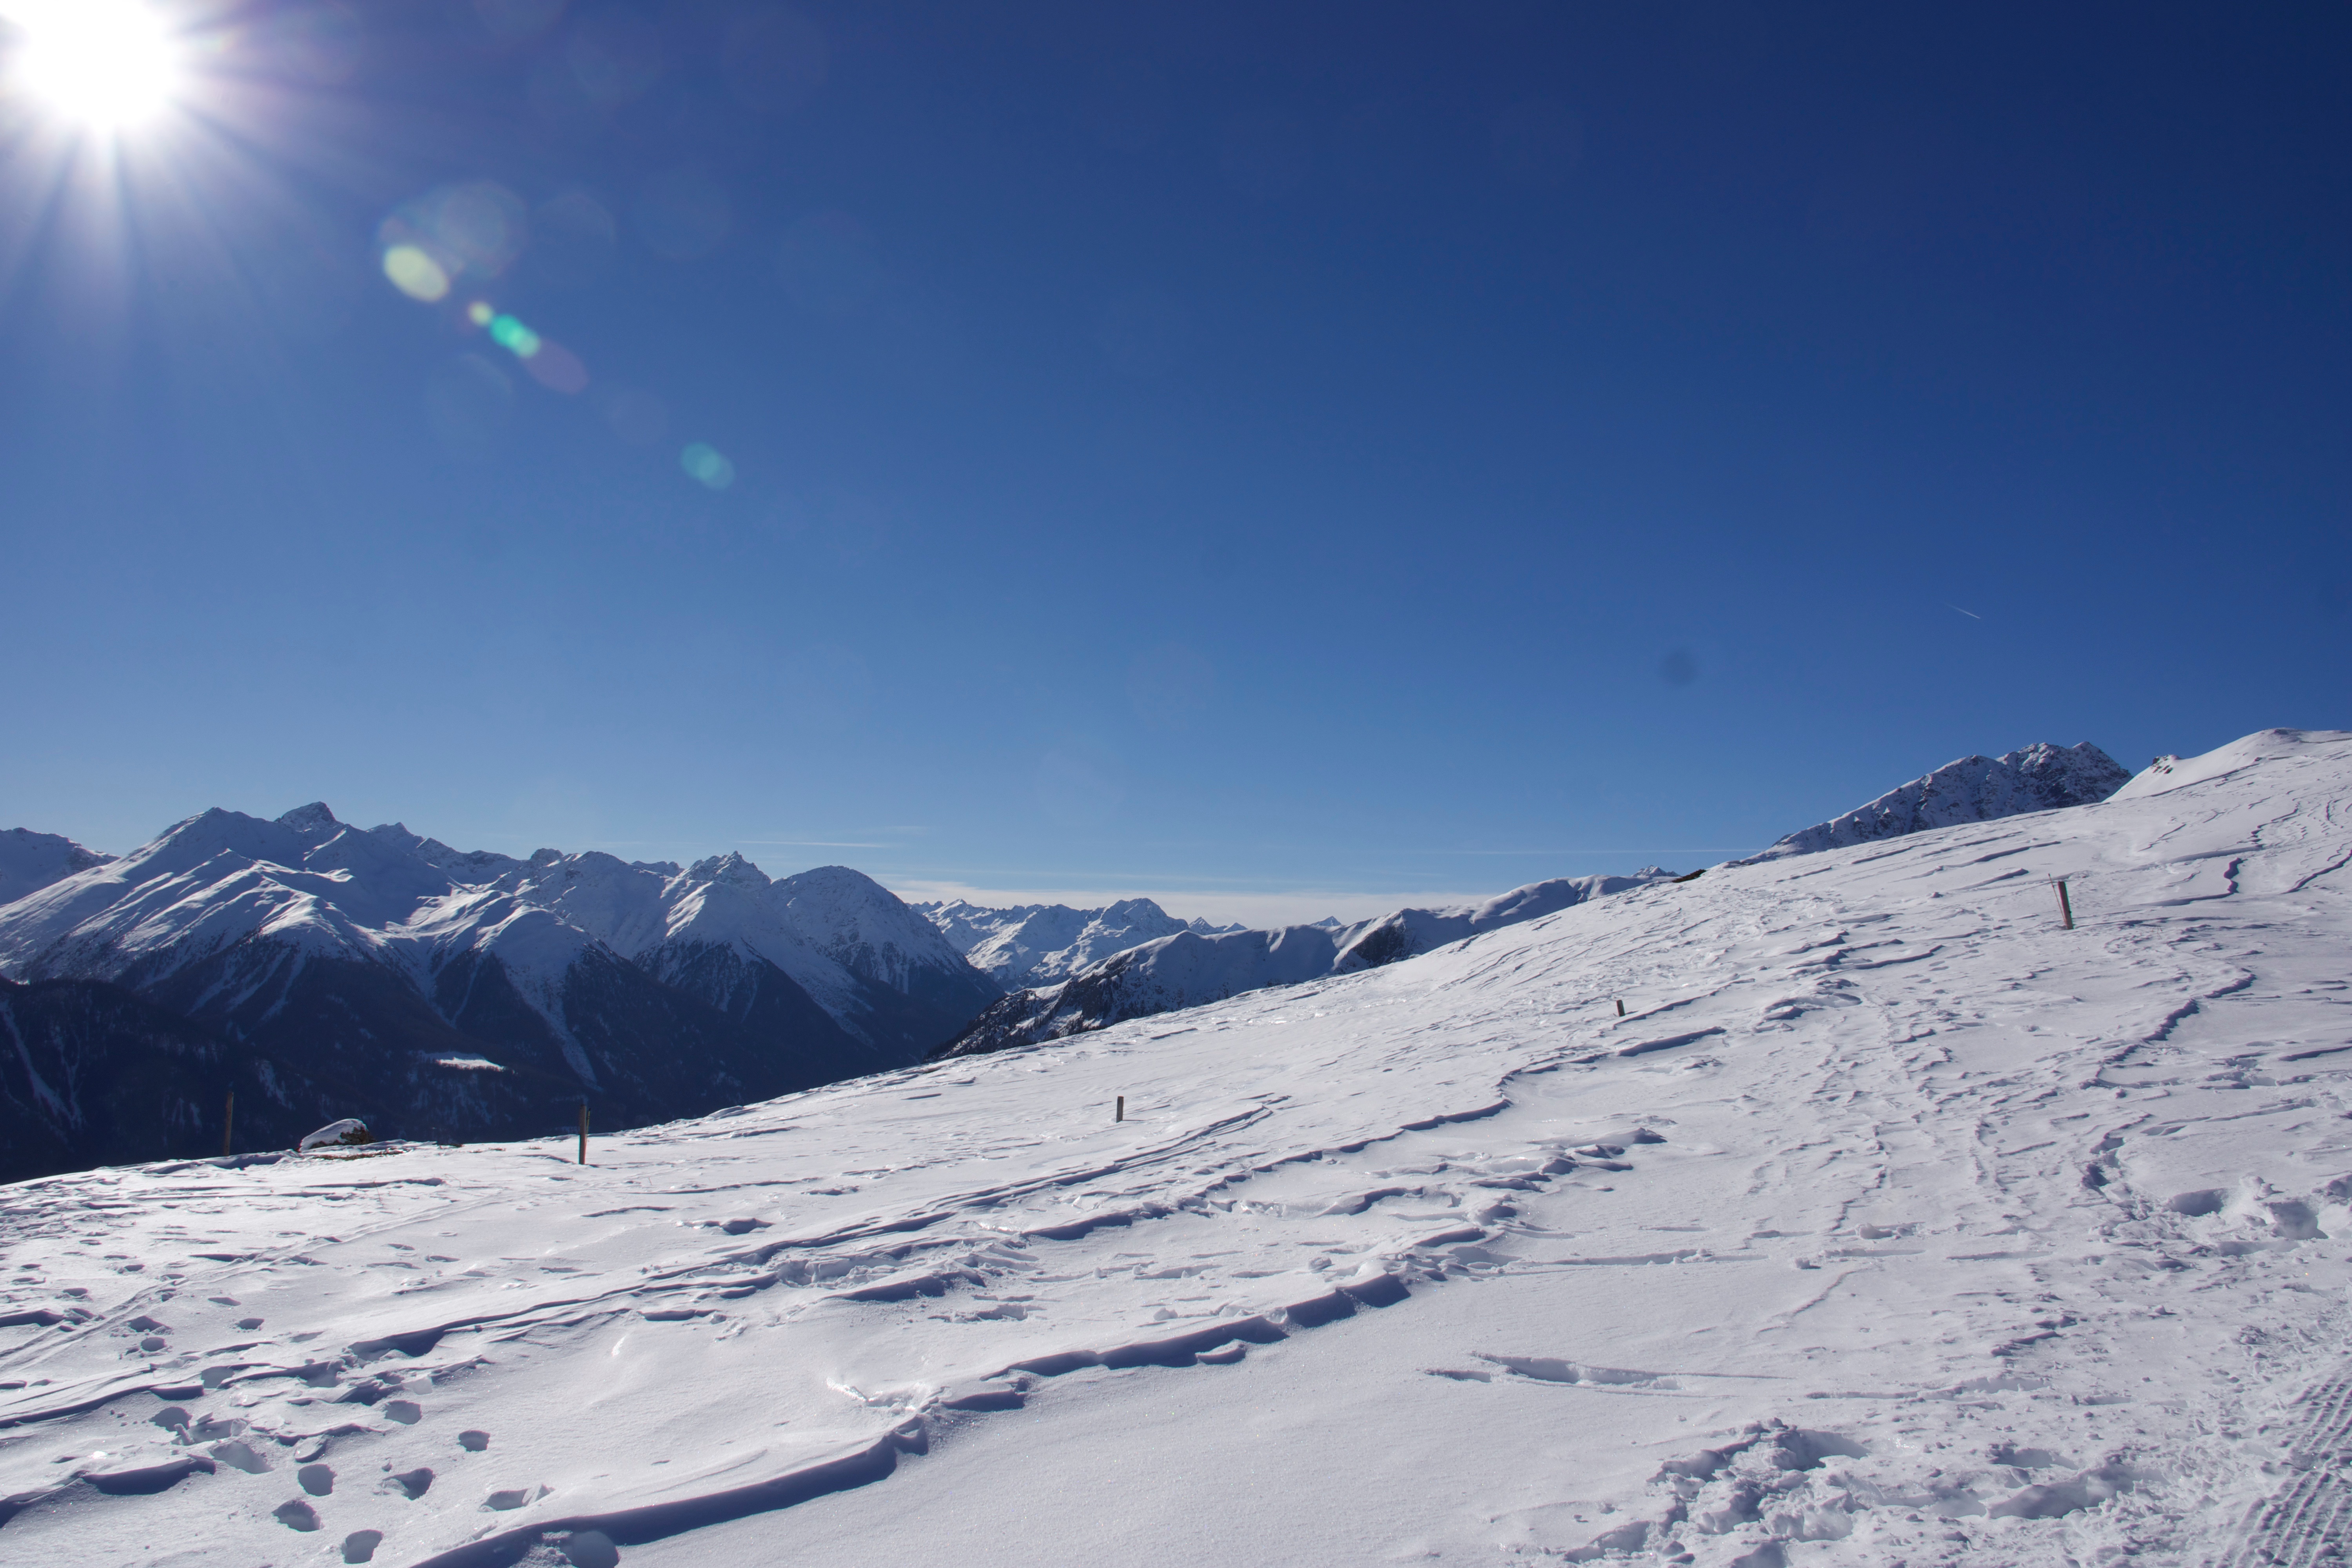
mountain, snow, winter, mountain range, weather, skiing, season, summit, sports equipment, winter sport, sports, resort, alps, ski, piste, ski touring, ski mountaineering, ski equipment, mountainous landforms, geological phenomenon